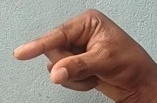
ASL sign: Q